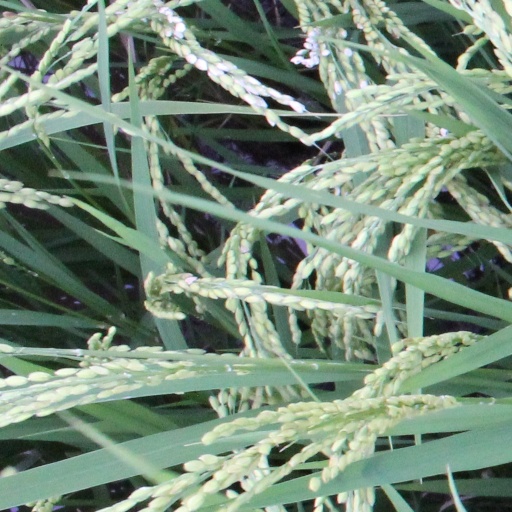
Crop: rice